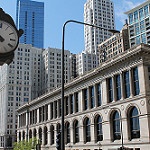
Scene: Outdoor